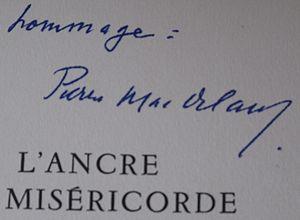
signature autographe de Pierre Mac Orlan en dédicace d'un exemplaire de L'Ancre de Miséricorde (édition Rombaldi, 1951)
Pierre Dumarchey, dit Pierre Mac Orlan, est un écrivain français, né le 26 février 1882 à Péronne et mort le 27 juin 1970 à Saint-Cyr-sur-Morin. Auteur d'une œuvre abondante et variée, il débuta par l'écriture de contes humoristiques, après avoir en vain tenté une carrière dans la peinture. Après la Première Guerre mondiale, son inspiration se tourna vers le registre fantastique et le roman d'aventures. La dernière partie de sa carrière littéraire fut consacrée à l'écriture de chansons, d'essais et de mémoires.